Barkisland

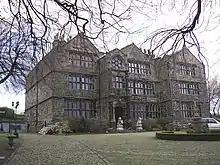
Barkisland Hall

The village stocks are located on Stainland Road roughly 550 yards east of the post office and are a Grade II listed structure.